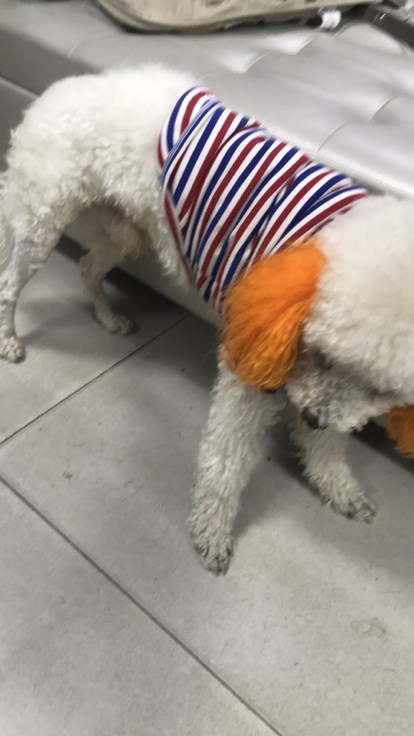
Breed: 2925-n000114-toy_poodle